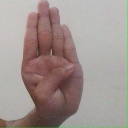
अक्षर: ब